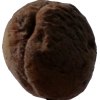
Label: peach